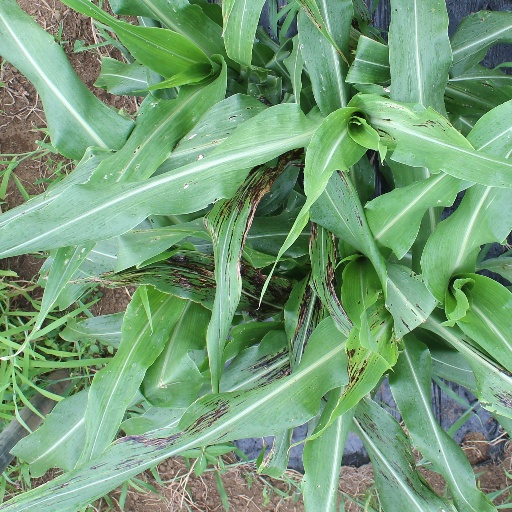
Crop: sorghum